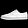
Label: Sneaker